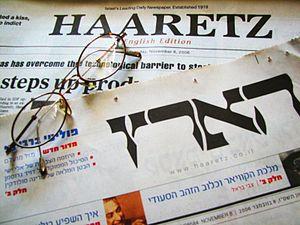
Haaretz, parfois écrit Ha'aretz, est l'un des quatre plus grands quotidiens nationaux en Israël. Il appartient à la famille Schocken depuis trois générations et son dirigeant en 2011 est Amos Schocken. Il est le troisième quotidien d'Israël, derrière Maariv et Yediot Aharonot. Sa ligne éditoriale se situe à gauche. Haaretz constitue ainsi le plus grand quotidien d'obédience socialiste d'Israël et le seul parmi les quatre principaux quotidiens.